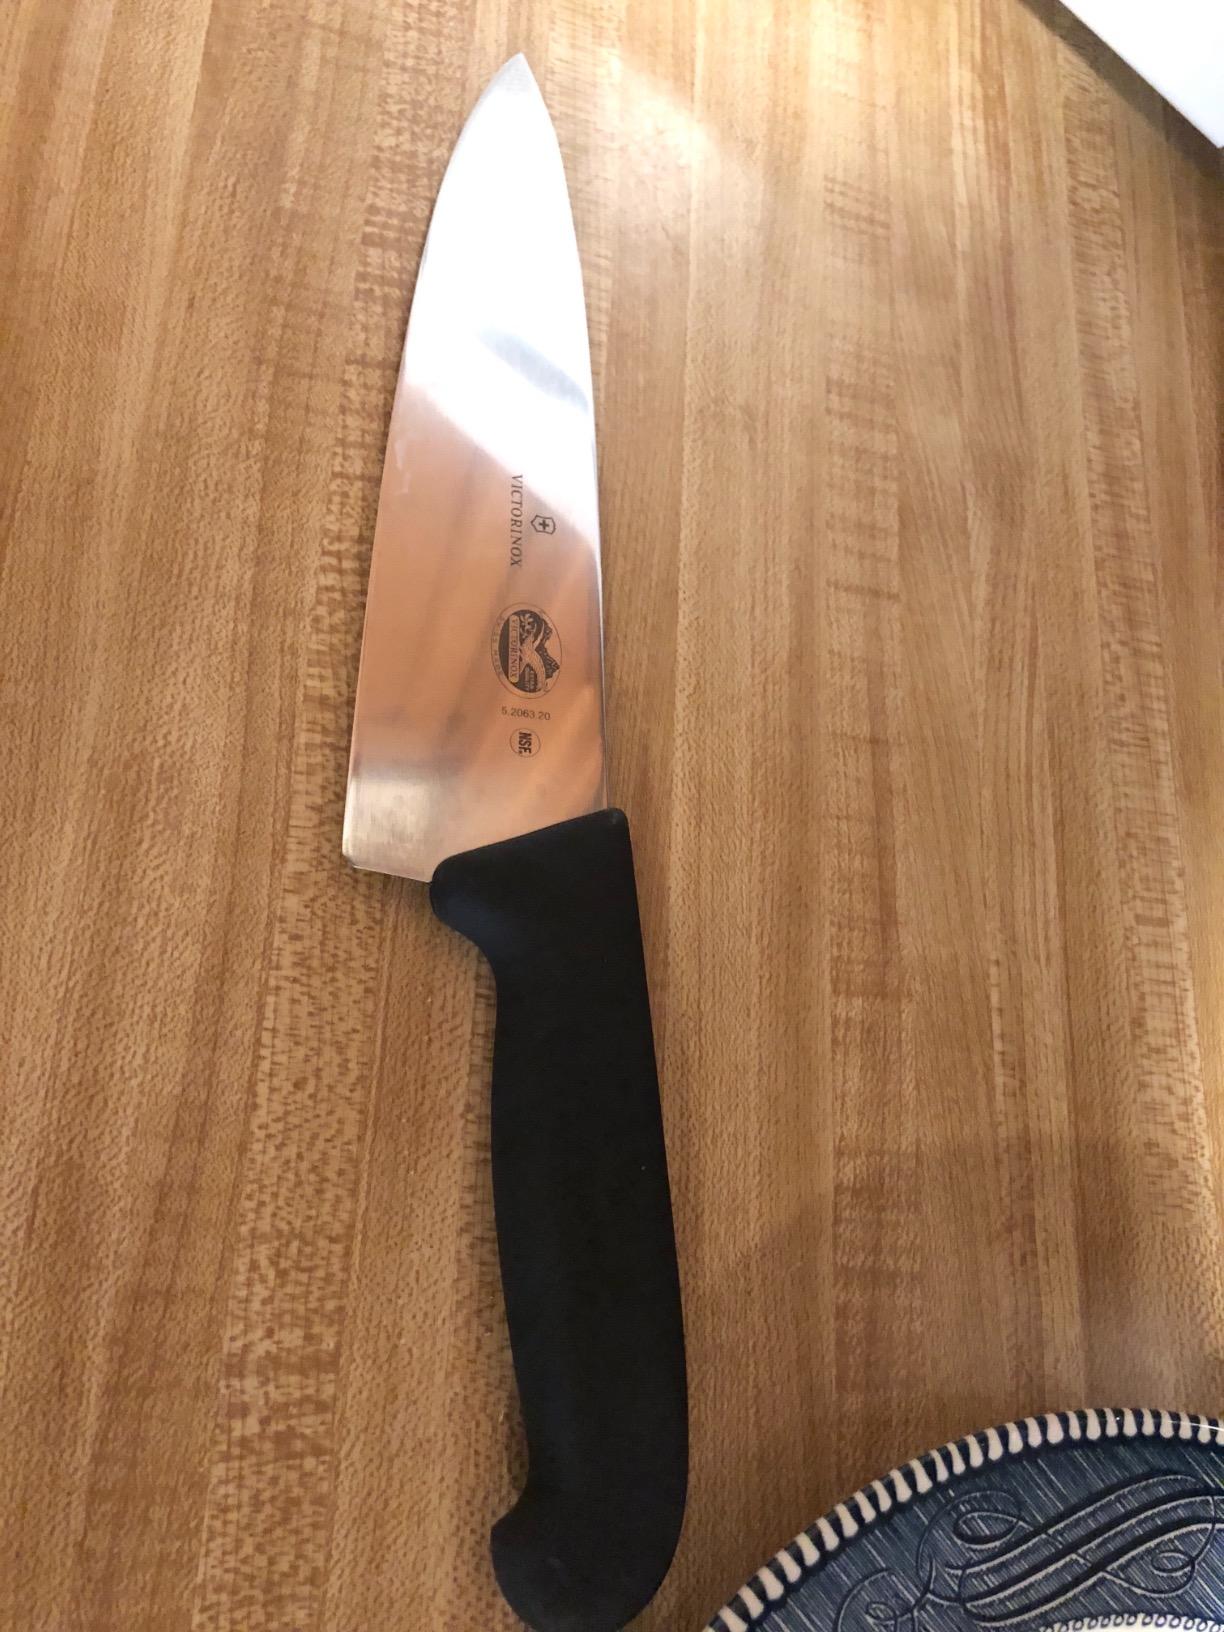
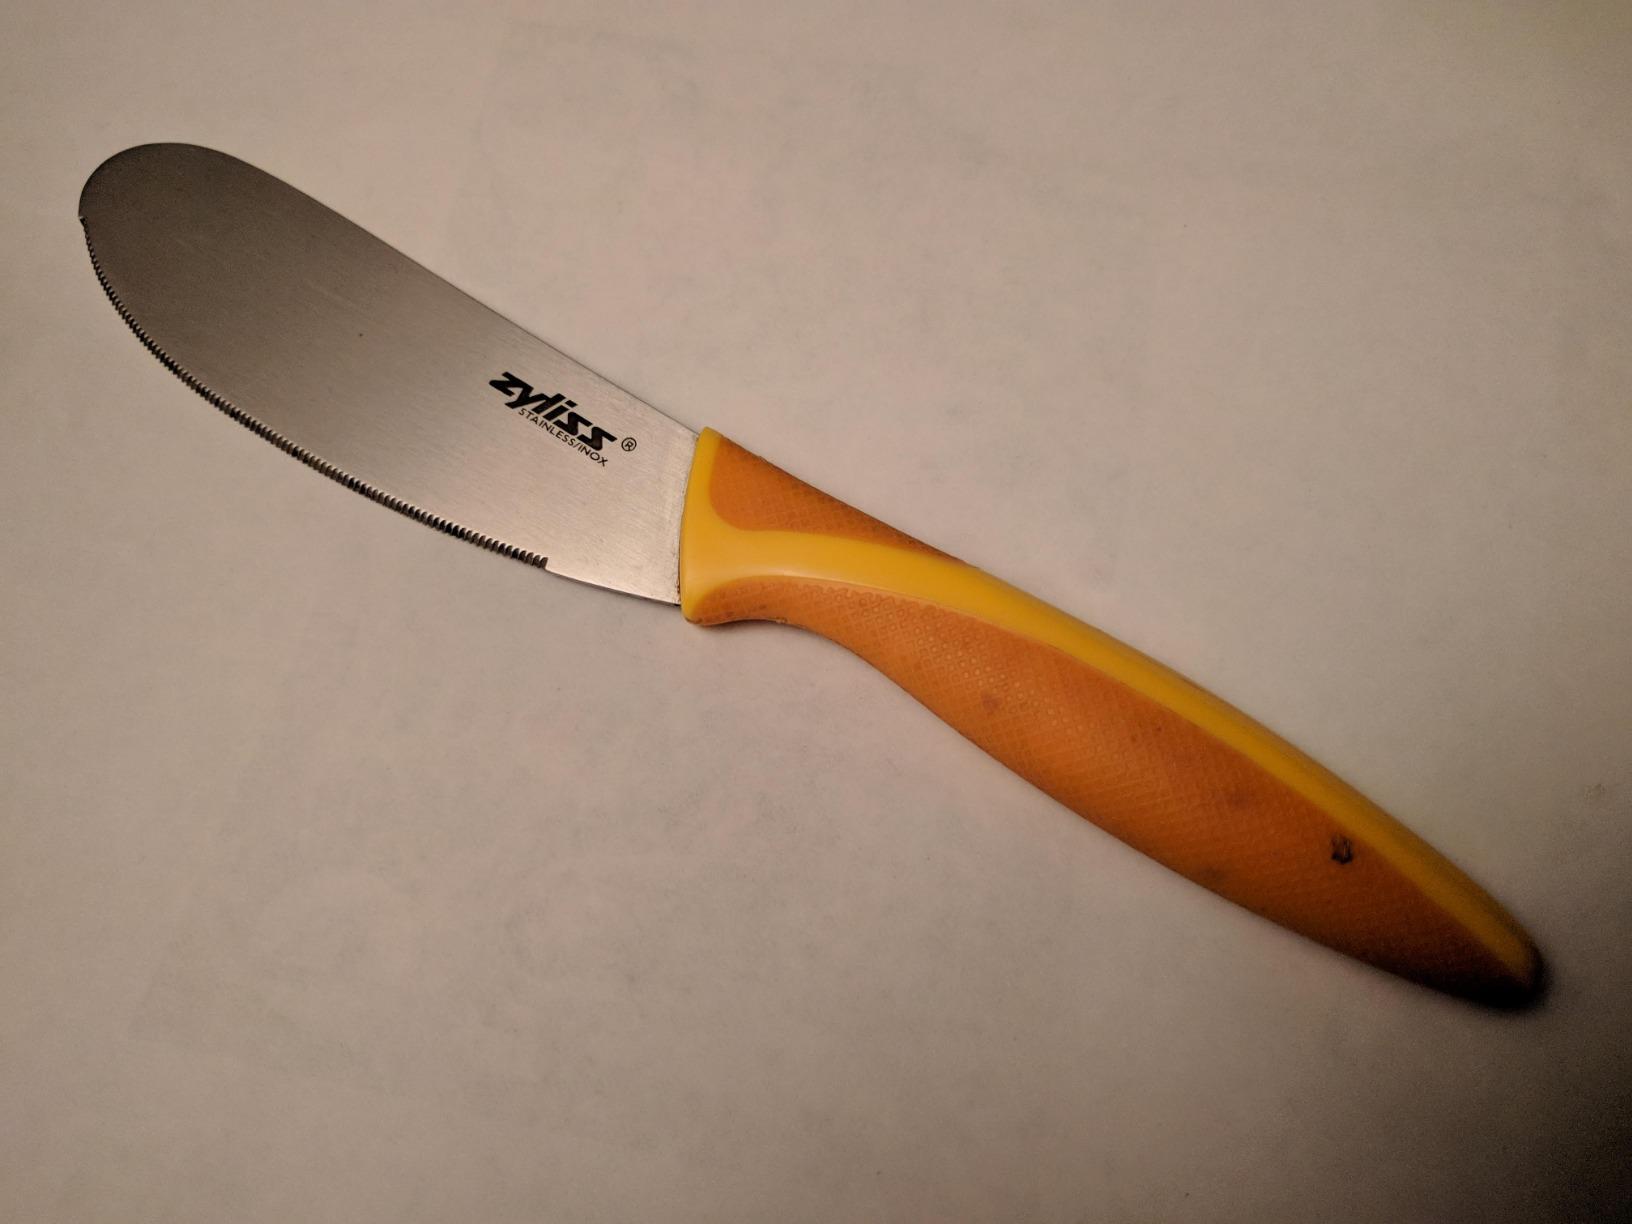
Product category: items_knife
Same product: no